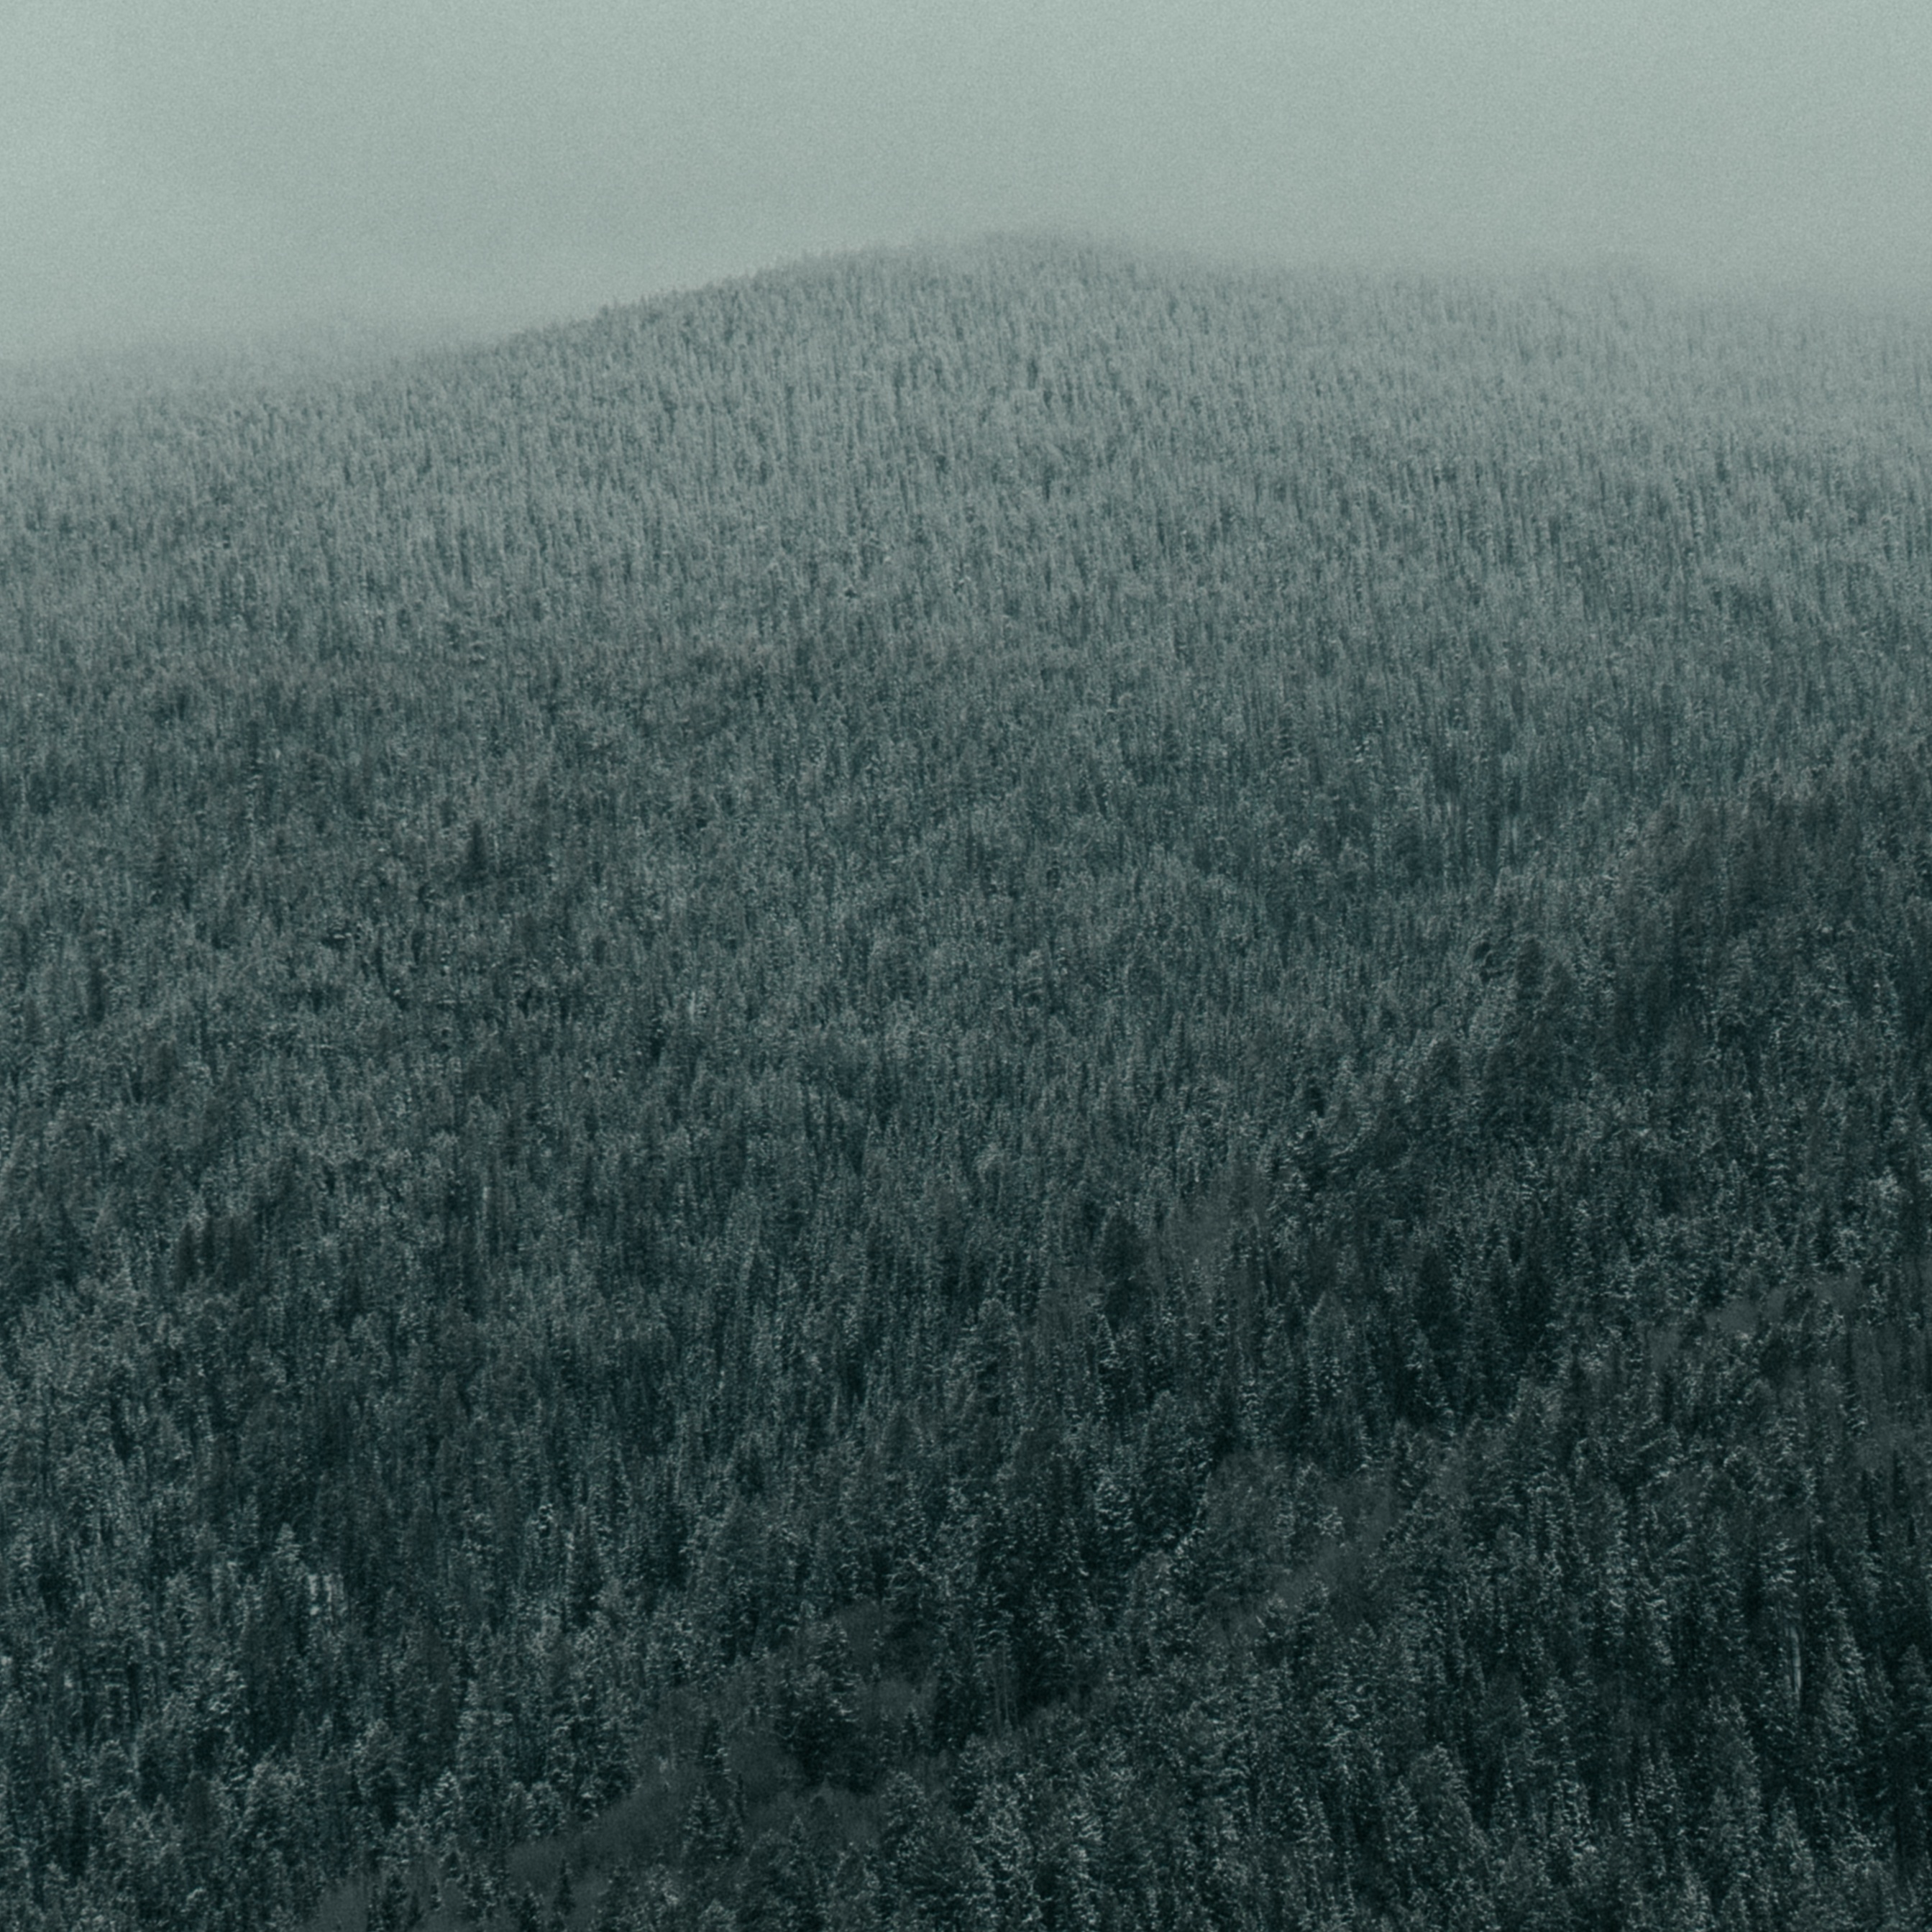
tree, nature, forest, grass, horizon, mountain, snow, fog, mist, field, prairie, morning, texture, hill, wind, frost, weather, soil, plain, grassland, plateau, habitat, ecosystem, tundra, natural environment, atmospheric phenomenon